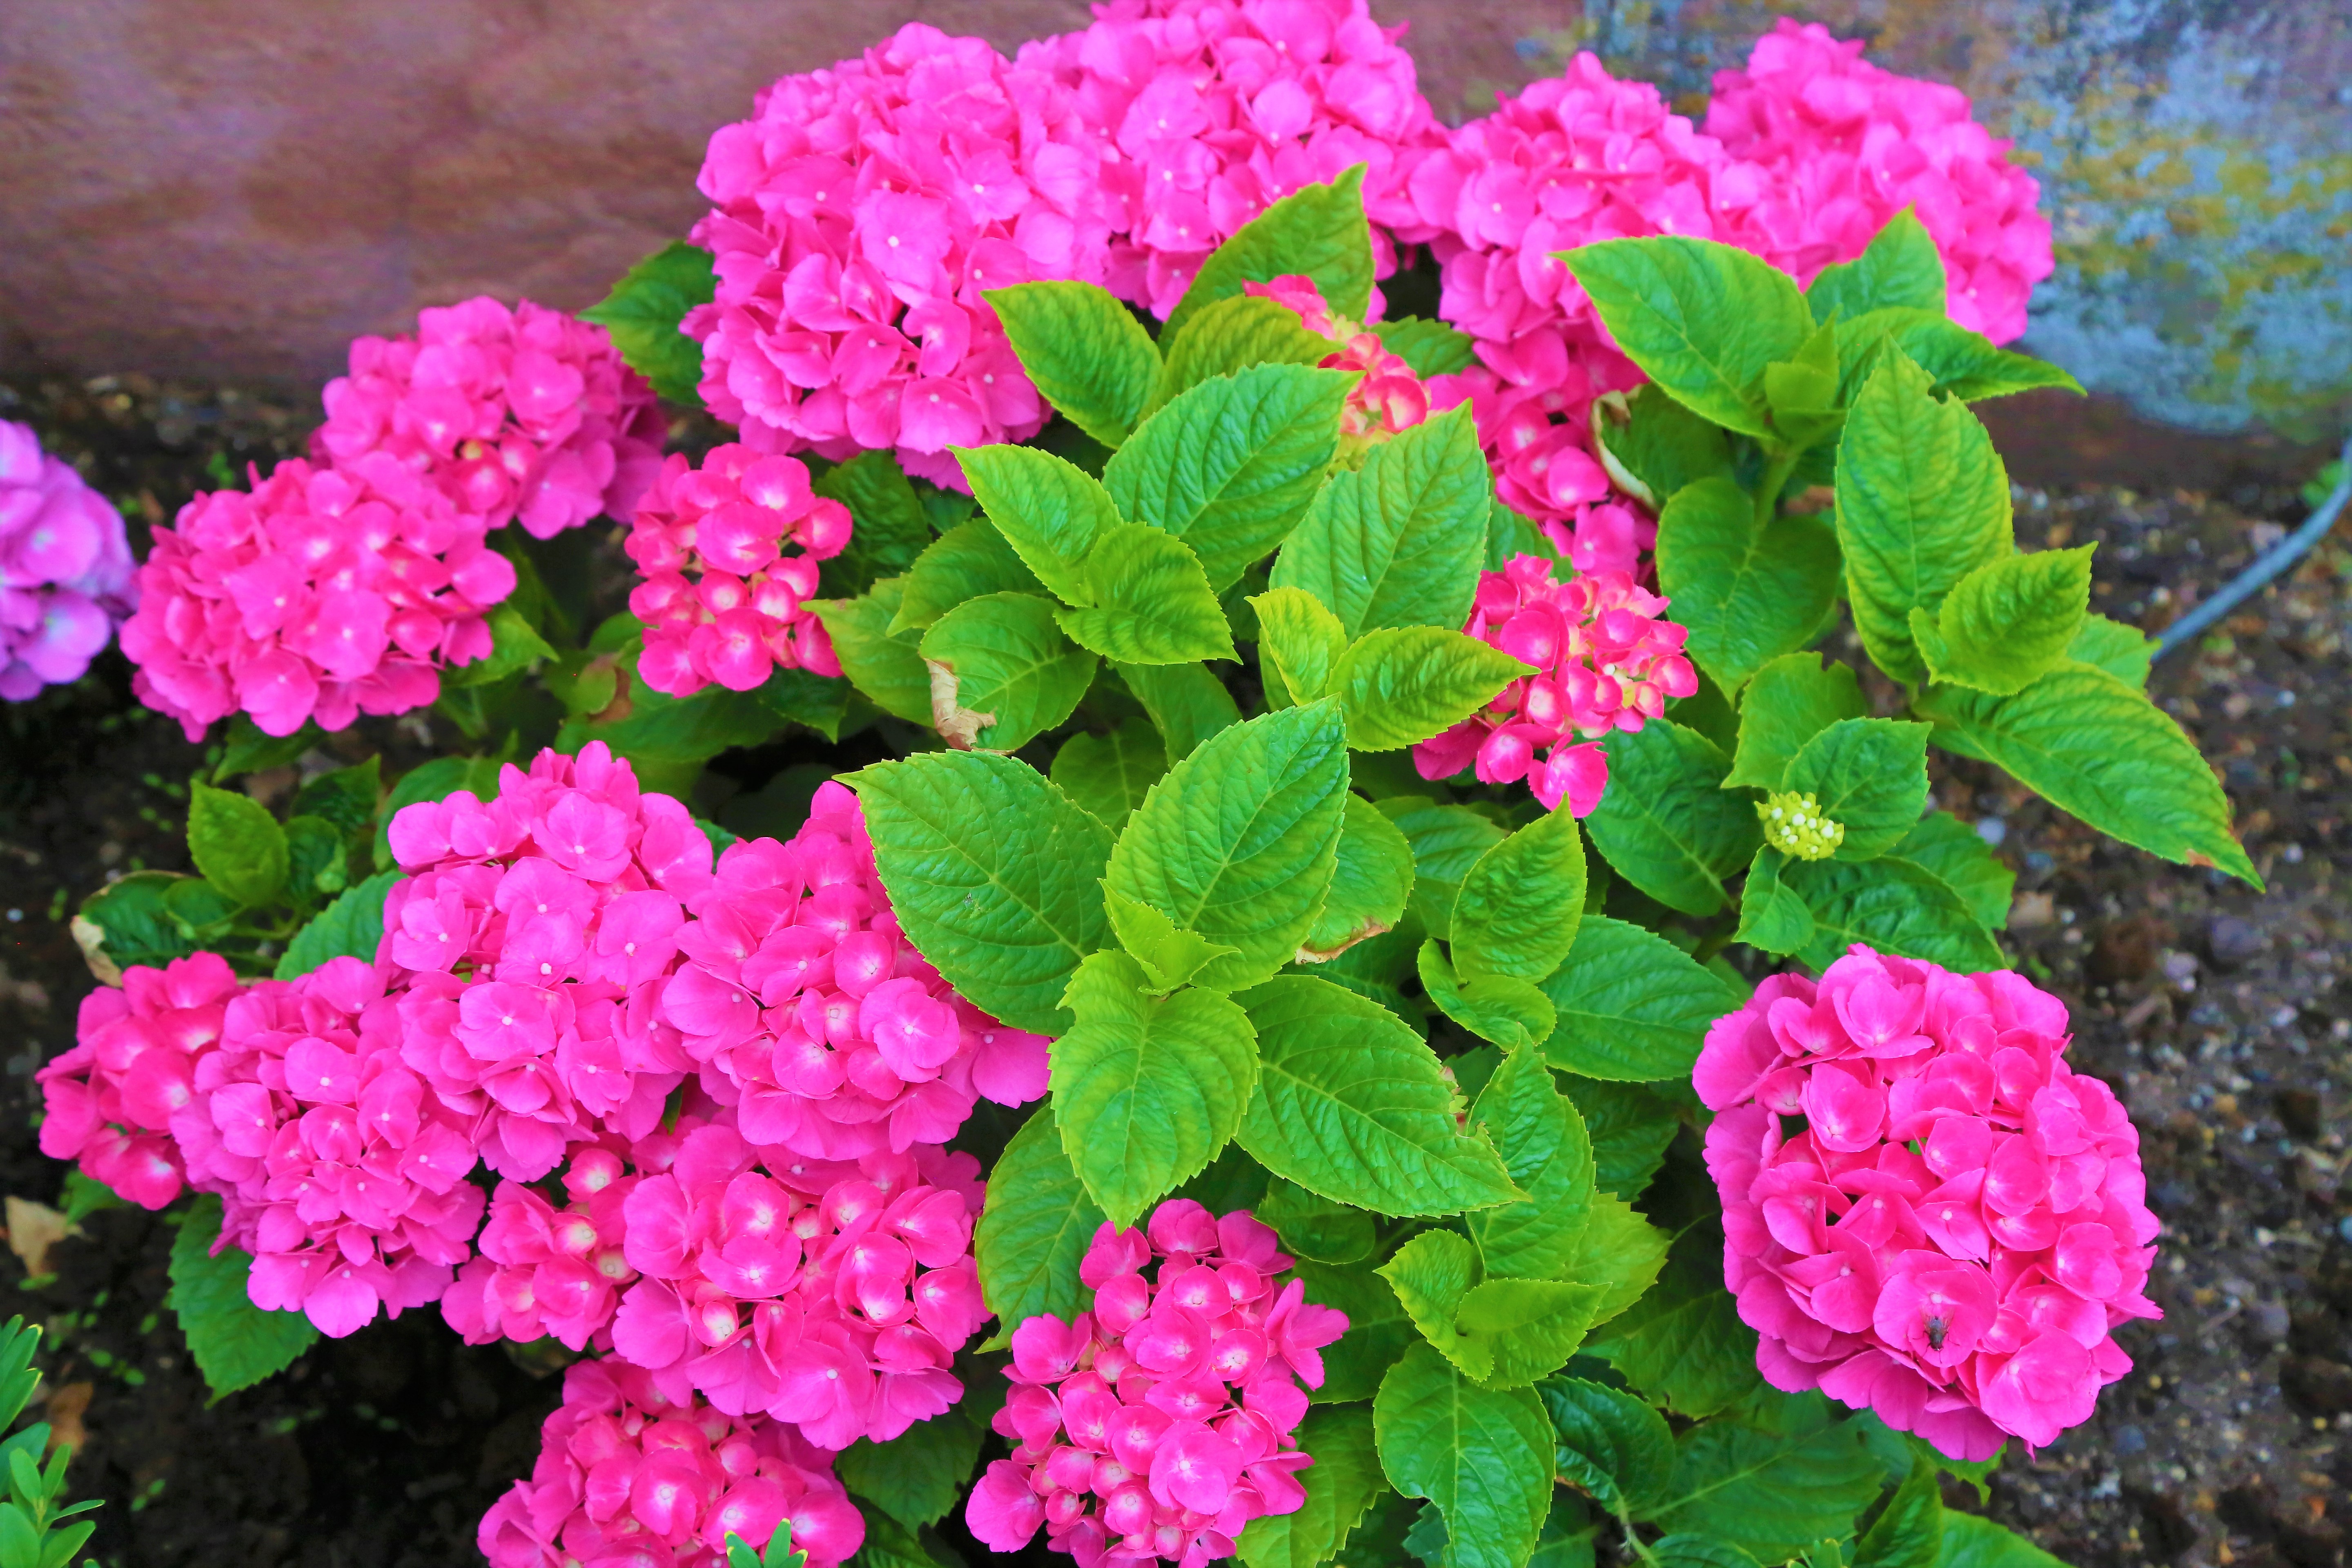
flowers, spring, nature, plant, colorful, green, pink, beautiful, flower, flowering plant, petal, annual plant, hydrangea, hydrangeaceae, magenta, groundcover, cornales, verbena, shrub, verbena family, primula, herbaceous plant, geranium, begonia, lantana, perennial plant